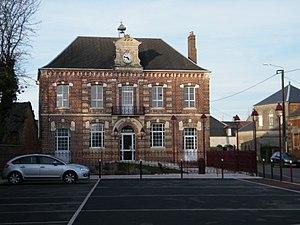
Près de l'église, la mairie.
Tully est une commune française située dans le département de la Somme, en région Hauts-de-France.